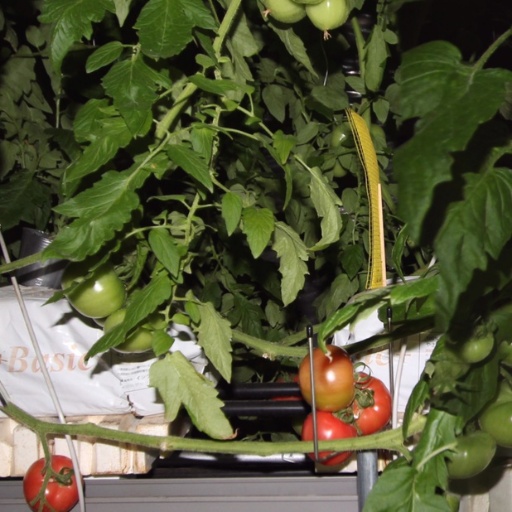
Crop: tomato